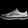
Label: Sneaker